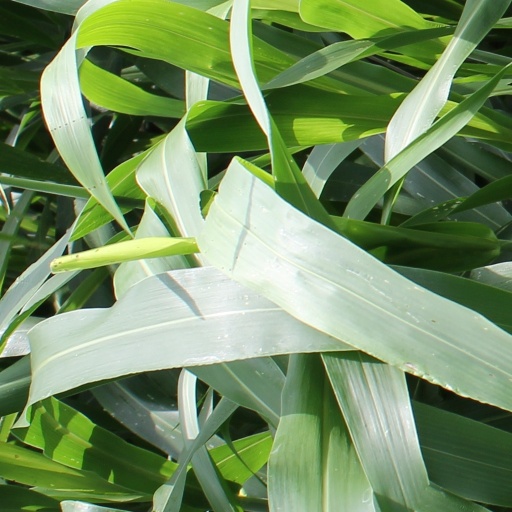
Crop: sorghum